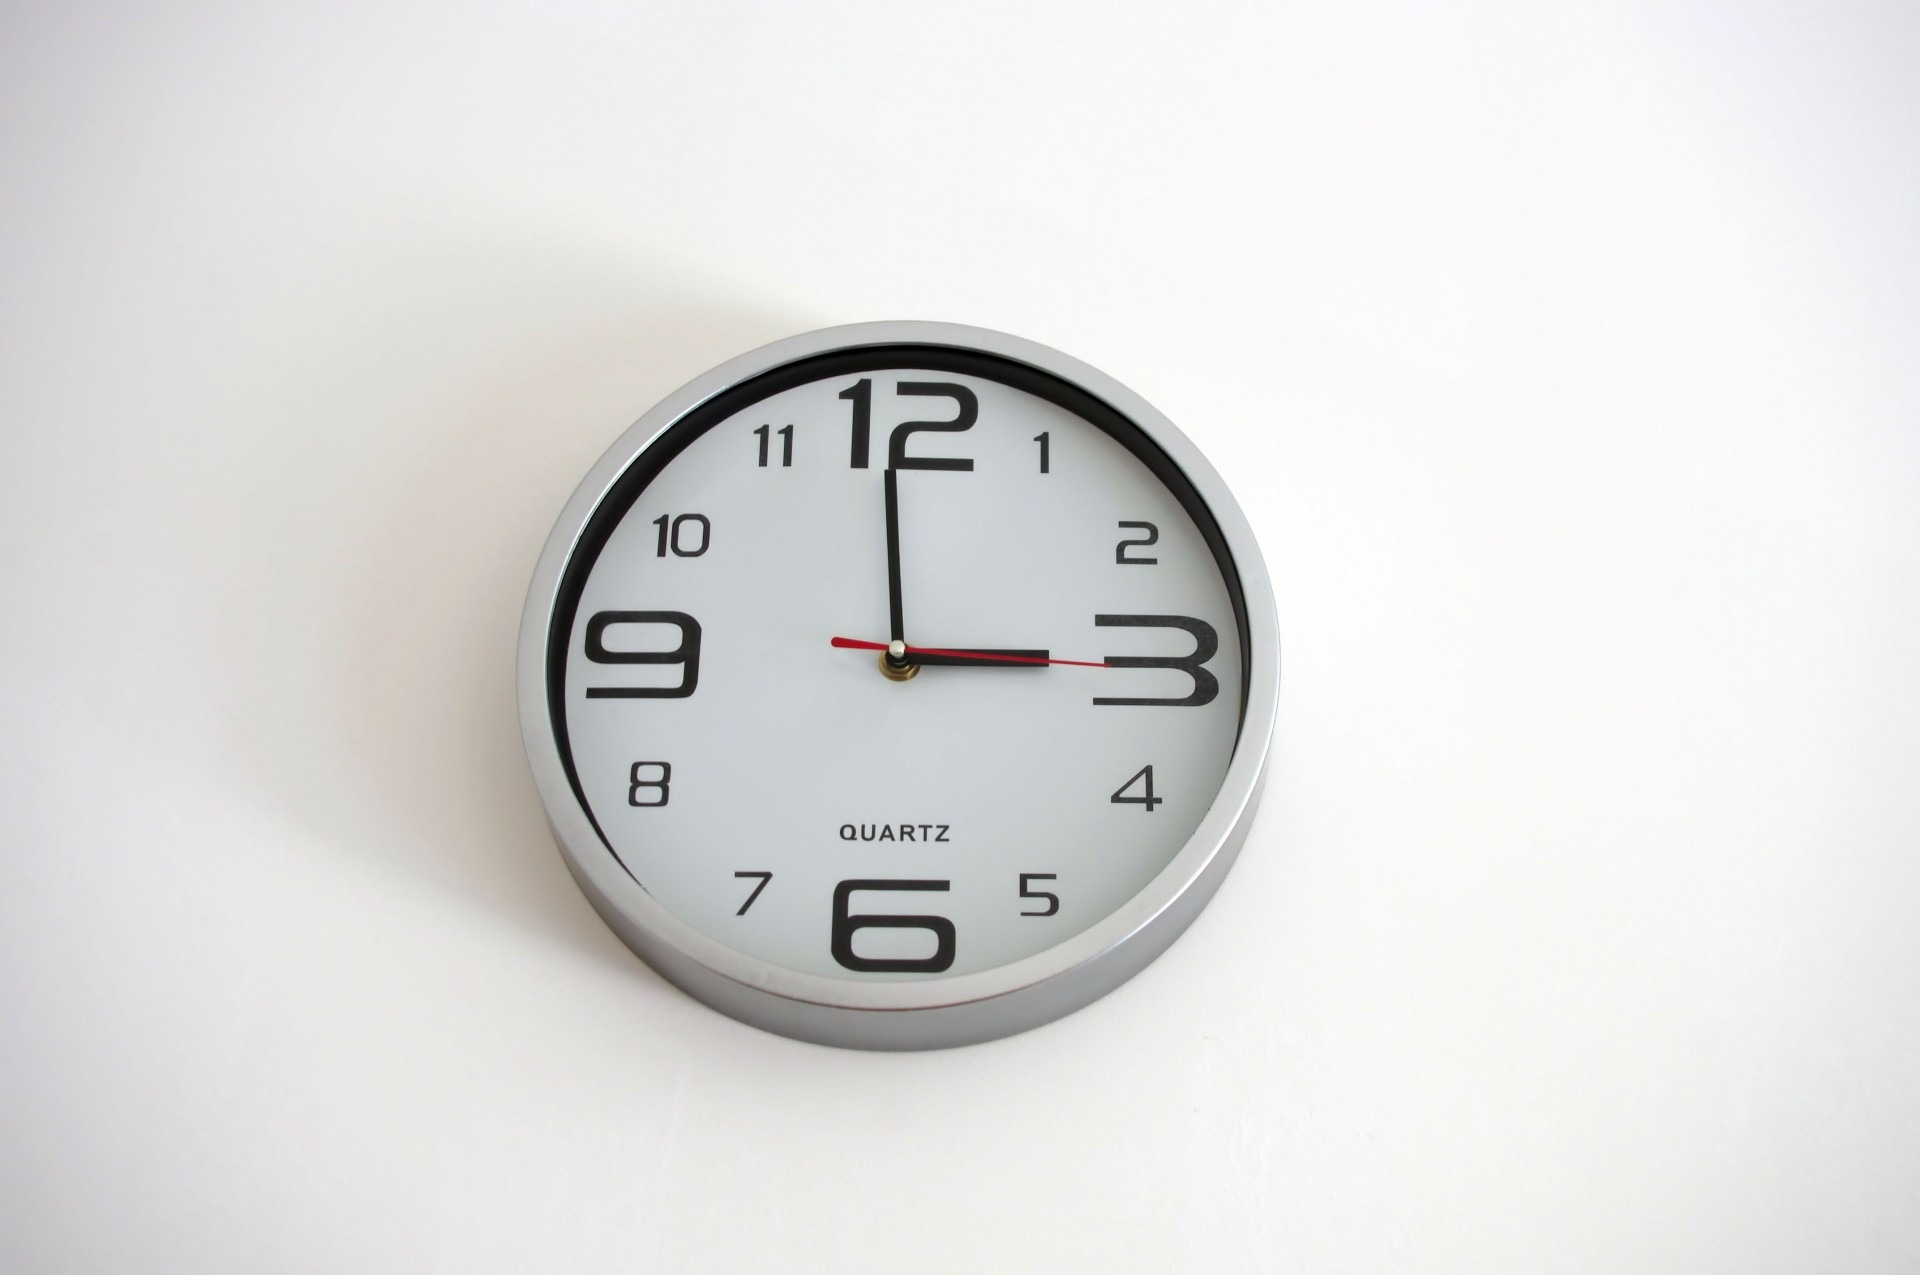
hand, clock, time, wall, alarm clock, gauge, tachometer, product, late, early, hours, minutes, seconds, home accessories